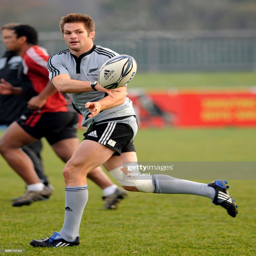
injured rugby player in action during a training session held .